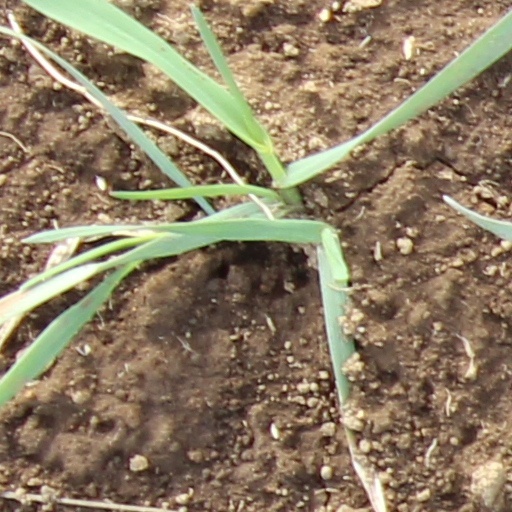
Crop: wheat